Three foot six inch gauge railways in the United Kingdom

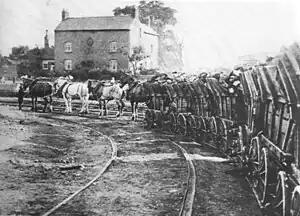
The Little Eaton Gangway in 1908 with the last train of loaded coal wagons.

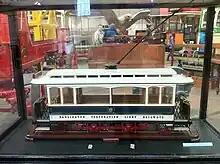
Model of a Darlington Corporation Light Railways tramcar at the National Tramway Museum.

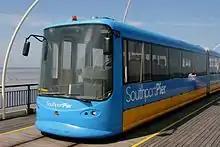
The Southport Pier Tramway.

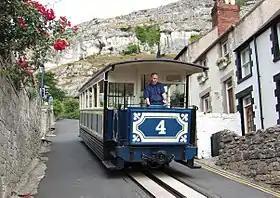
The Great Orme Tramway, a street-running funicular.

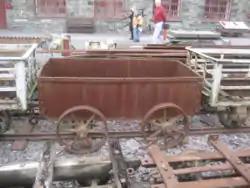
Horse-drawn slate wagon used on the Nantlle Railway, now preserved at the Welsh Slate Museum.

One of the first railways using gauge track was the Little Eaton Gangway in England, constructed as a horse-drawn wagonway in 1795. Other gauge wagonways in England and Wales were also built in the early 19th century. Also during this time, numerous tram networks were built in gauge (see table below).